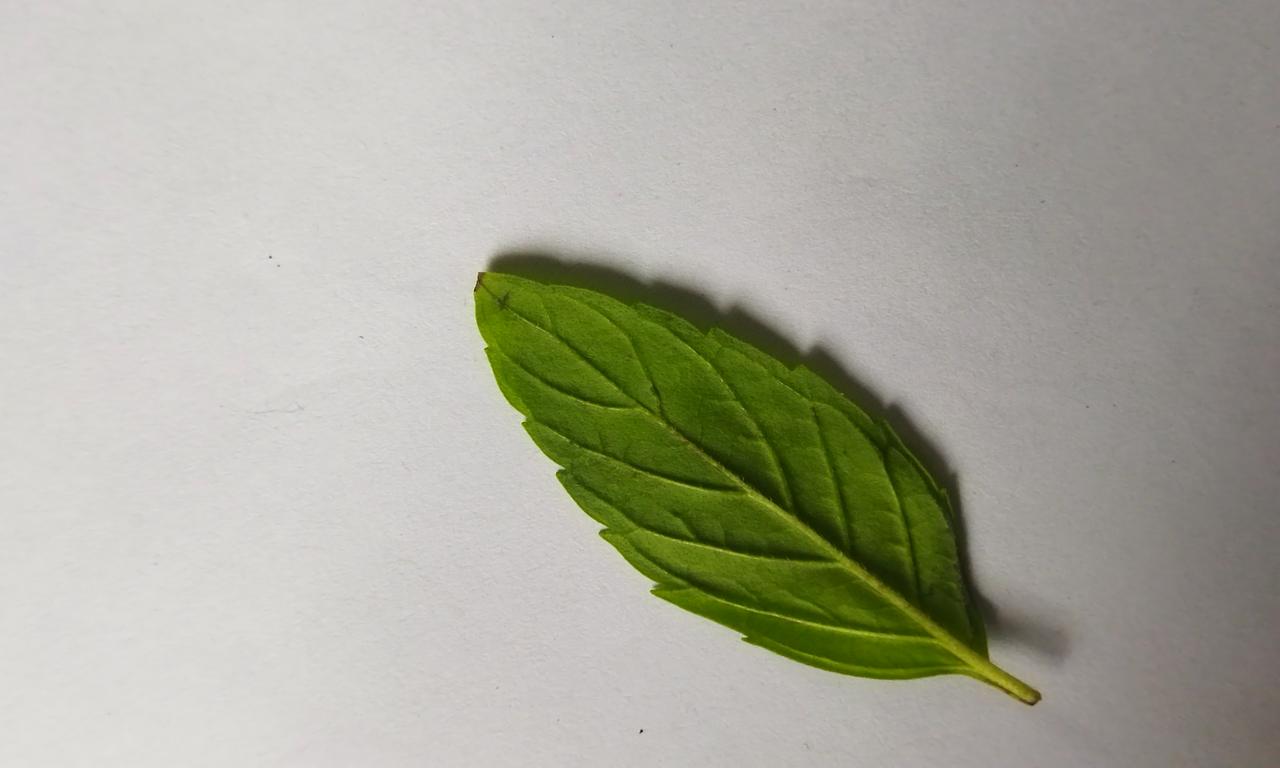
Label: Fresh